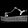
Label: Sandal